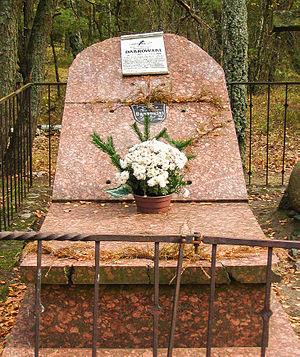
Kazimierz Dabrowski, est un psychiatre et psychologue polonais.